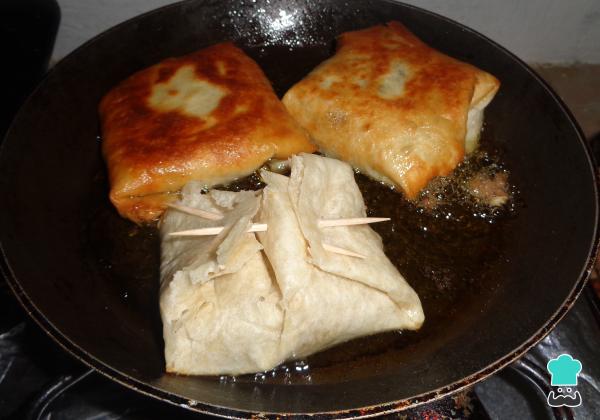
Por otro lado, colocamos en una sartén el aceite restante y esperamos unos minutos hasta que esté muy caliente. Cuando lo esté, colocamos las chimichangas mexicanas en el aceite para que se frían.En este paso, debemos tener cuidado de que no se nos queme la chimichanga, ya que la tortilla de harina se fríe muy rápido. Una vez dorada la tortilla de harina por los dos lados del costalito, las retiramos del aceite caliente y las reservamos.